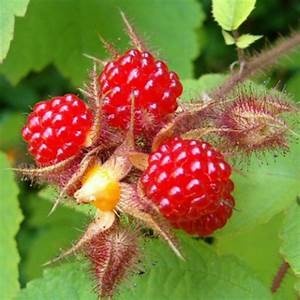
Label: raspberry